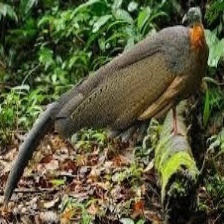
Species: GREAT ARGUS
Scientific name: ARGUSIANUS ARGU